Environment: lab
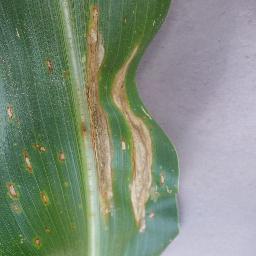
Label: northern_corn_leaf_blight